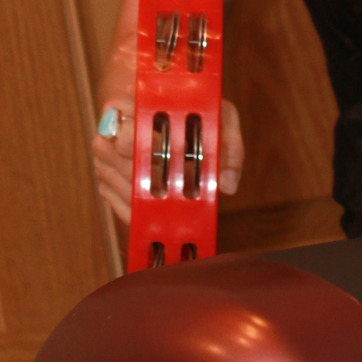
Material: plastic